List of The Middle characters

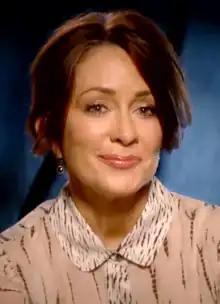
Patricia Heaton portrays Frances Heck.

"The Middle" is an American sitcom about a working-class family living in Indiana and facing the day-to-day struggles of home life, work, and raising children. "The Middle" originally aired from September 30, 2009 to May 22, 2018 on the ABC network. The ensemble cast includes Patricia Heaton, Neil Flynn, Charlie McDermott, Eden Sher, and Atticus Schaffer. The following is a list of characters, including the main cast and those who appear alongside the main cast in the series.